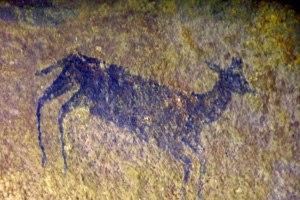
Le Waterberg est un massif situé au nord-est de l'Afrique du Sud dans la province du Limpopo. Depuis 2001, le Waterberg comprend une réserve de biosphère au sens de l'UNESCO, de 6 540 km². Son altitude moyenne est de 600 m ; quelques sommets dépassent 1 400 m. Cette vaste formation rocheuse a été façonnée par des centaines de millions d'années d'érosion fluviale qui ont créé divers reliefs escarpés ou en forme de buttes. L'écosystème est celui d'une forêt caduque sèche. Le Waterberg a livré des traces archéologiques datant de l'âge de pierre et, à proximité, ont été faites des découvertes relatives aux premiers instants de l'histoire de l'évolution humaine.